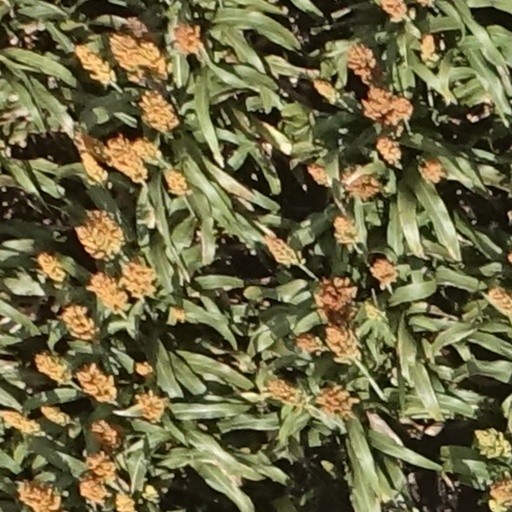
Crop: sorghum